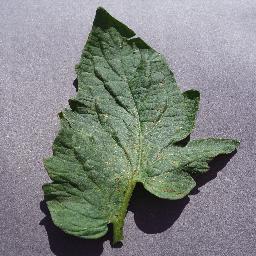
Label: Tomato___Target_Spot